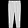
Label: Trouser